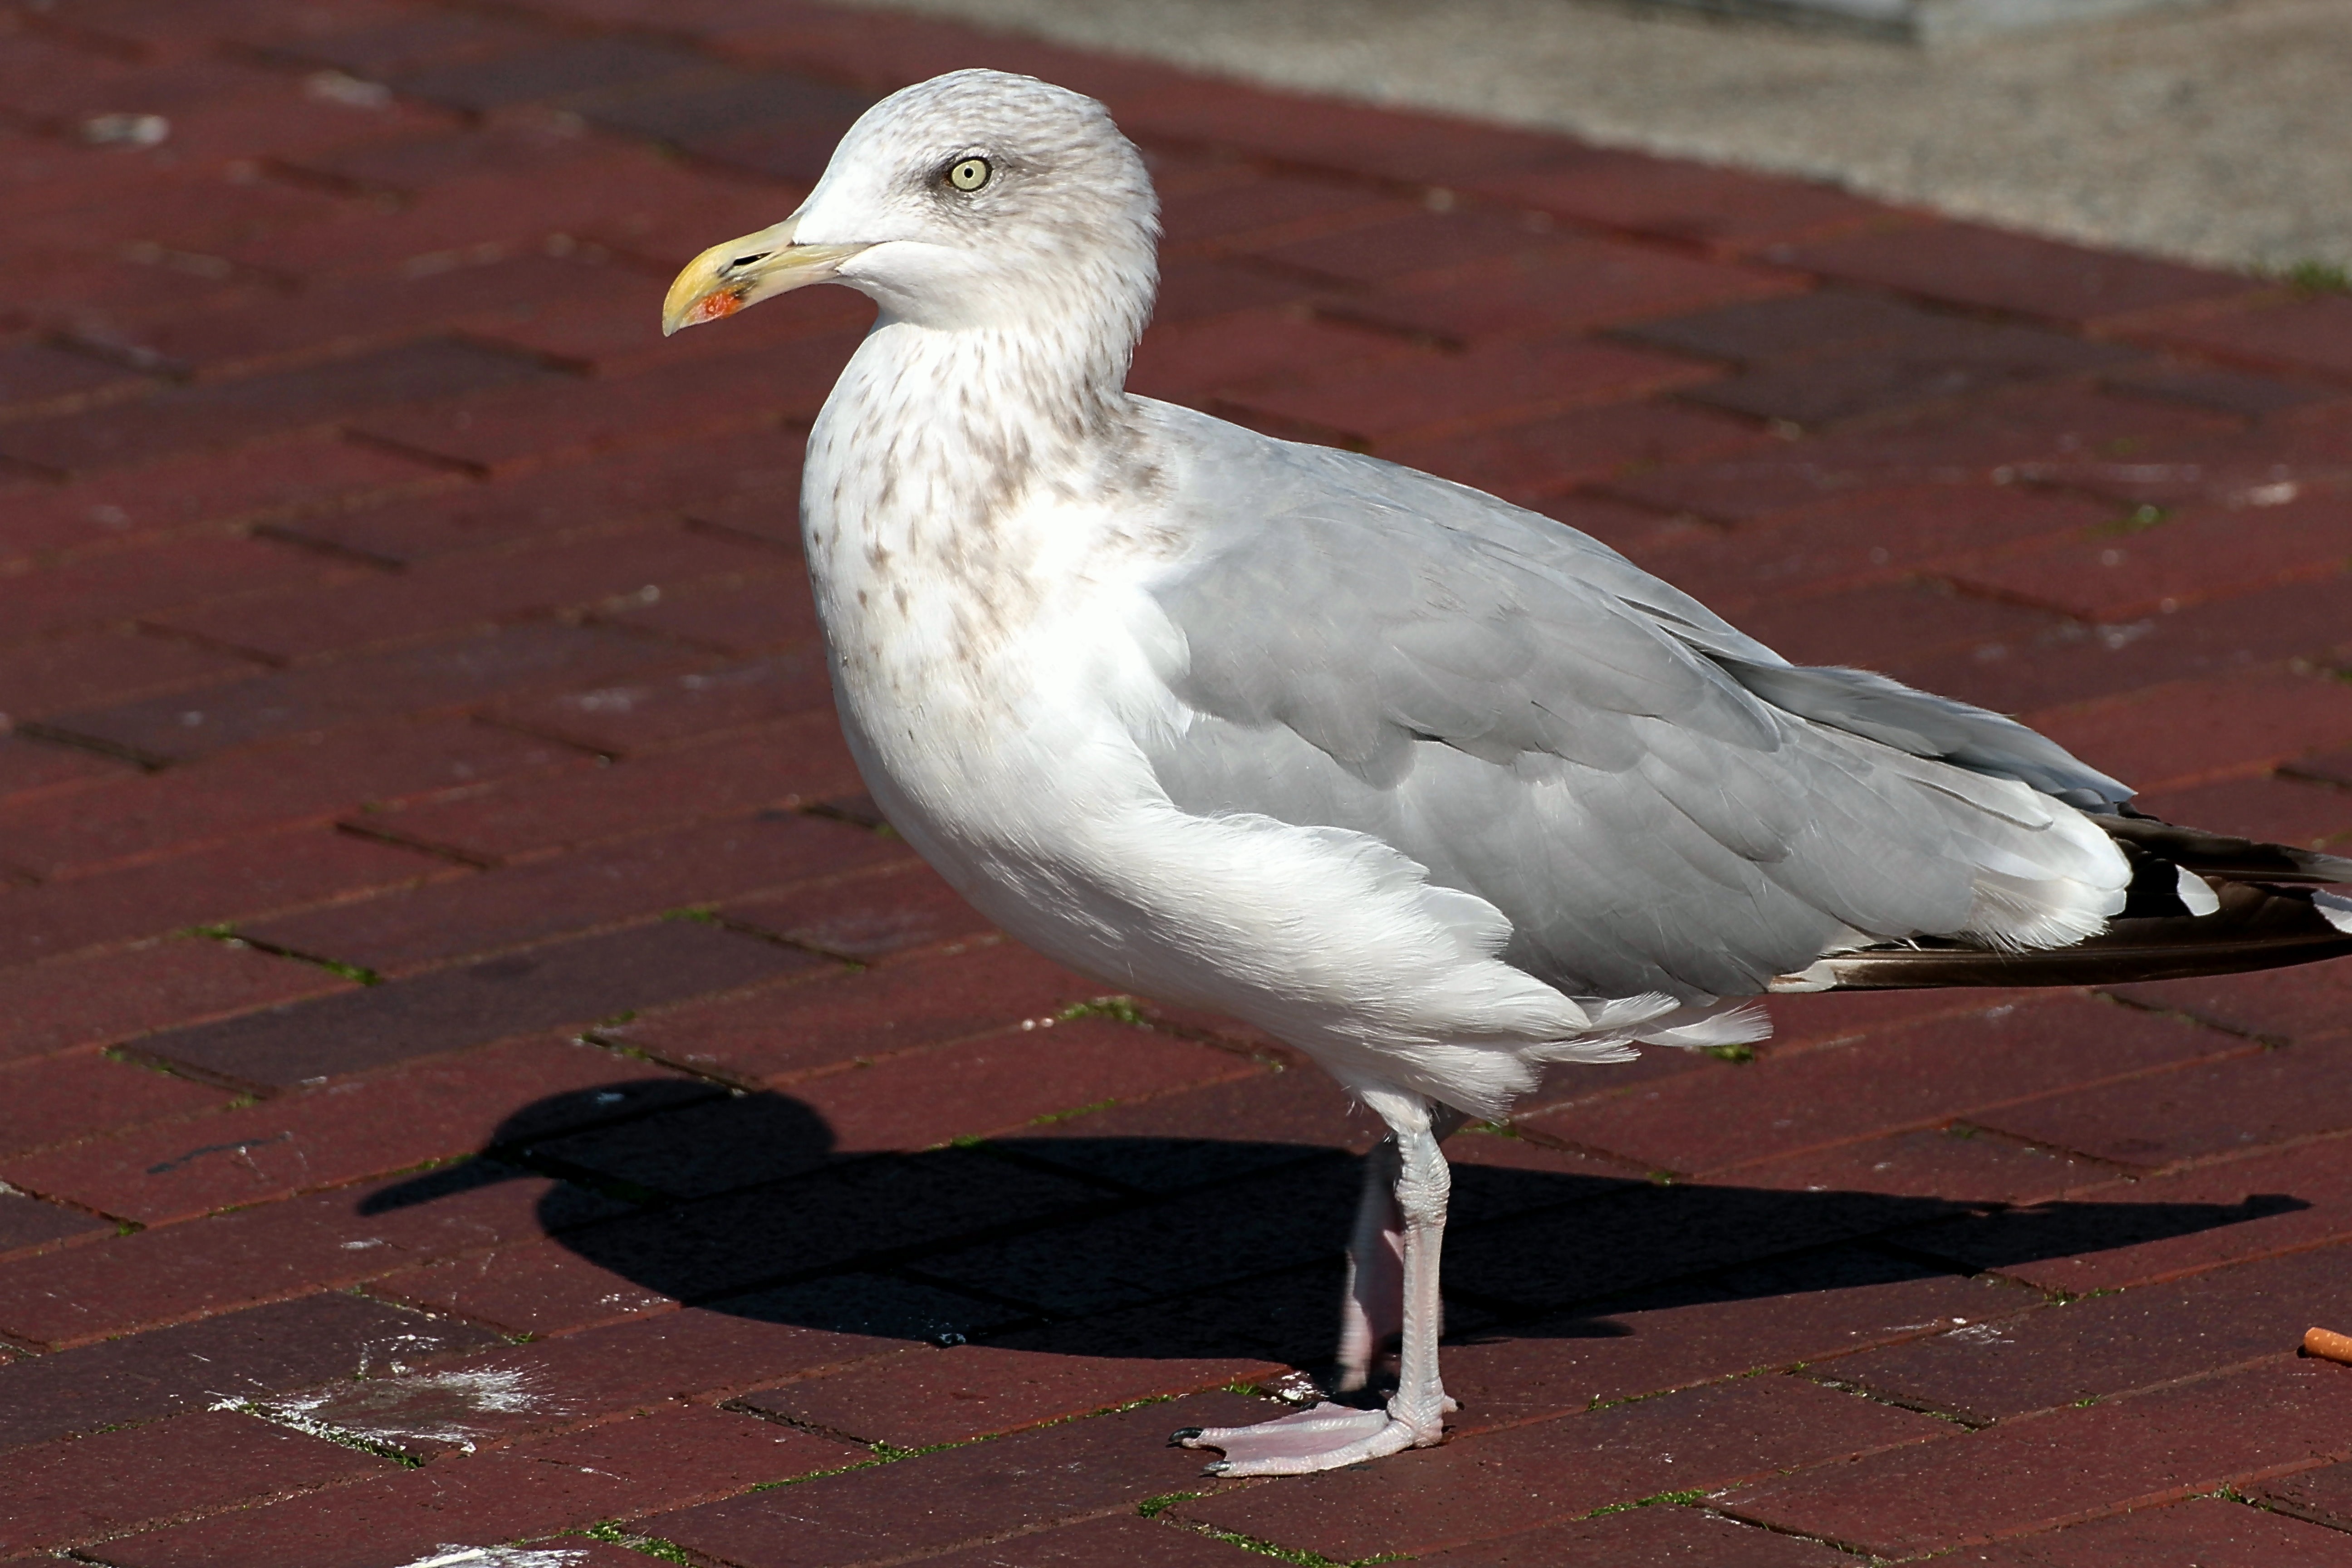
sea, bird, wing, seabird, gull, beak, fauna, gulls, laridae, animals, vertebrate, species, seevogel, herring gull, larus argentatus, large gull, charadriiformes, european herring gull, great black backed gull